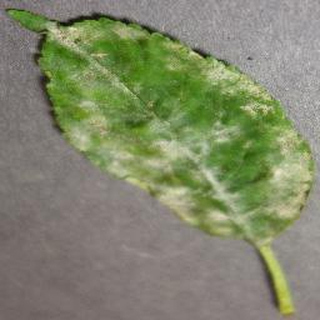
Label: cherry_powdery_mildew